Destroy Rebuild Until God Shows

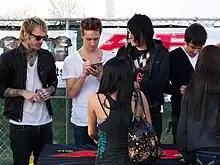
Destroy Rebuild Until God Shows after performing in Las Vegas

Destroy Rebuild Until God Shows (abbreviated as D.R.U.G.S.) is an American post-hardcore band formed in 2010 in Pontiac, Michigan. They released their debut self-titled album on February 22, 2011. Craig Owens brought back the project in 2020 and released D.R.U.G.S.' second studio album "Destroy Rebuild" on June 17, 2022.